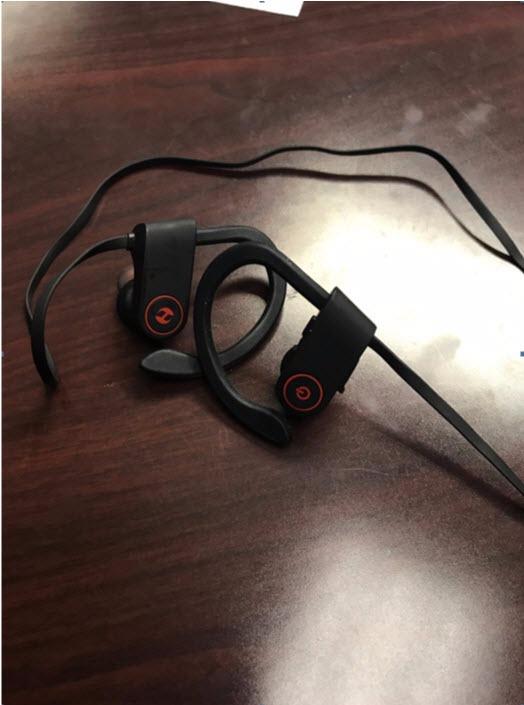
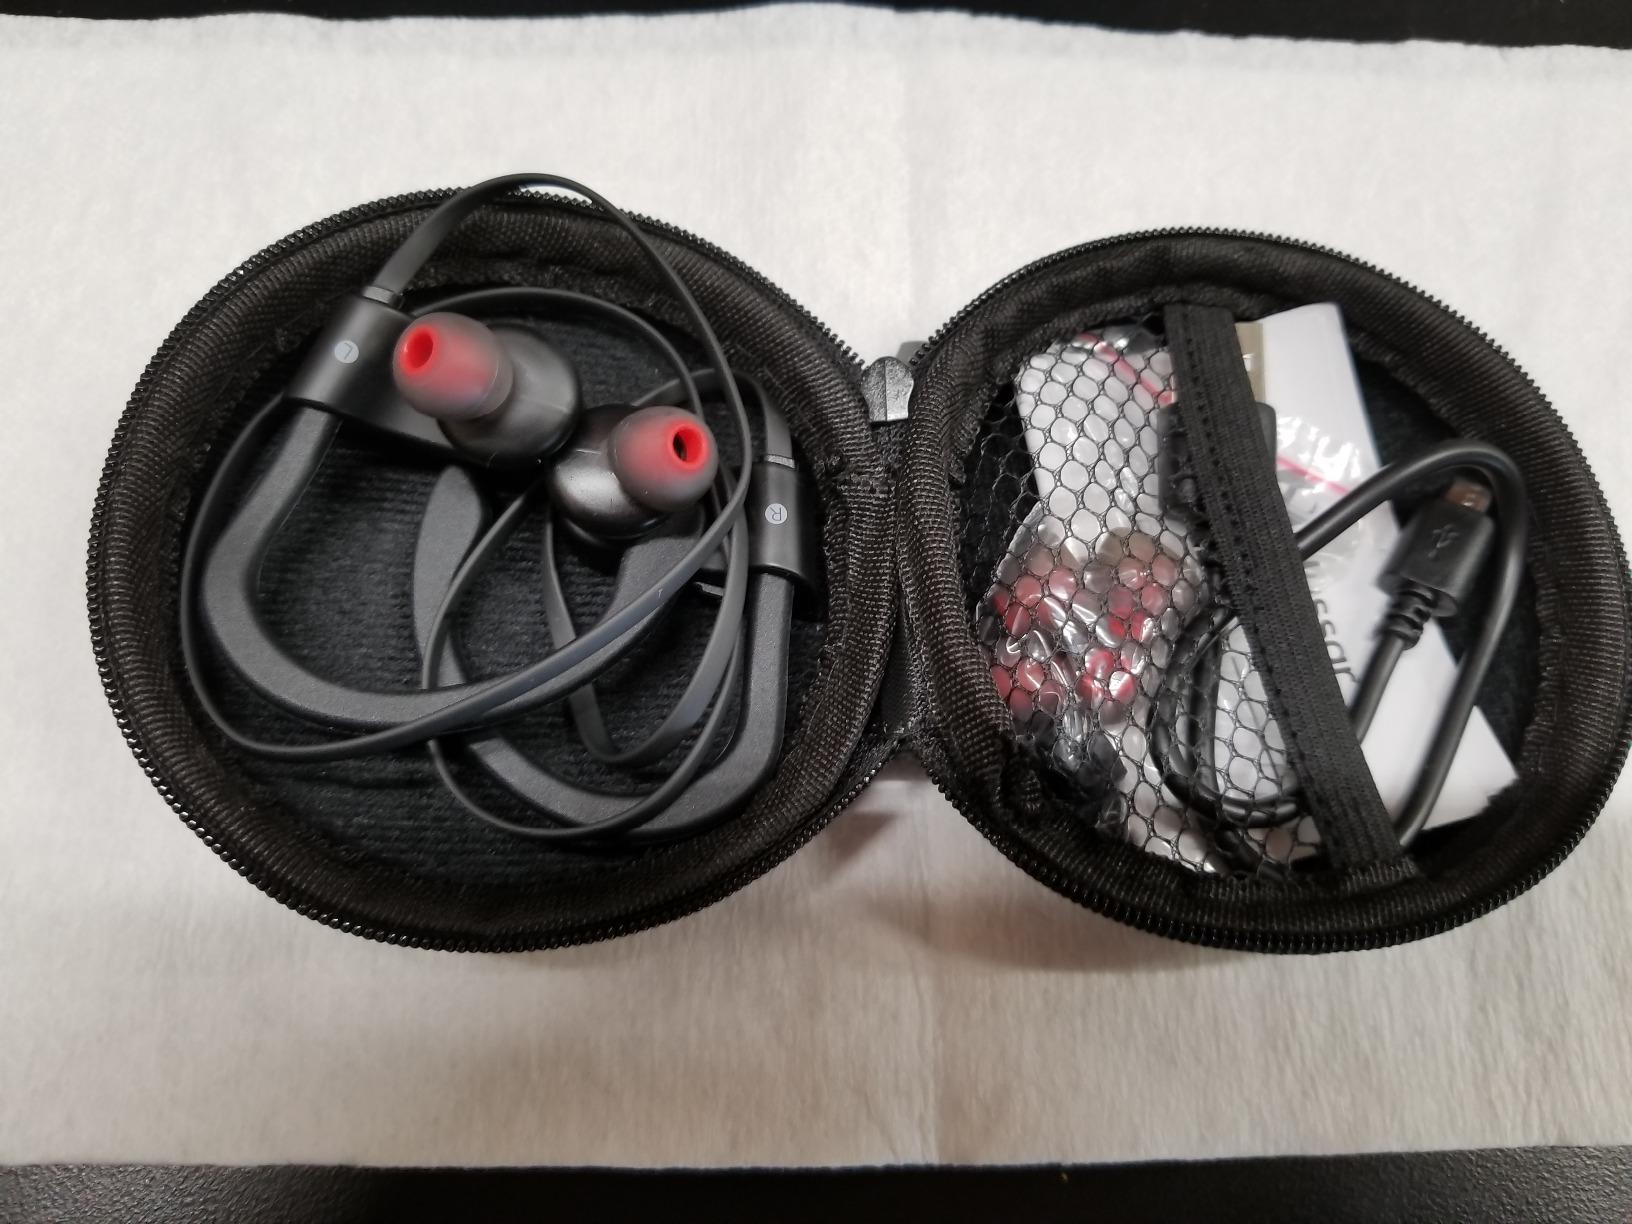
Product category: headphones
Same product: yes